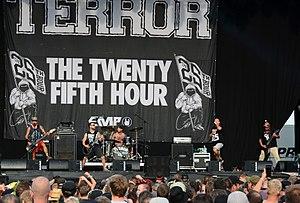
Terror est un groupe de punk hardcore américain, originaire de Los Angeles, en Californie.